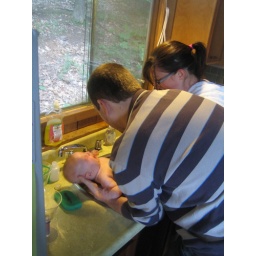
A bath in the sink for Ben